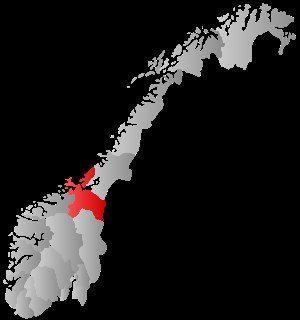
Sør-Trøndelag
Sør-Trøndelags placering i Norge
Sør-Trøndelag var et tidligere fylke i Norge, men blev 1. januar 2018 sammenlagt med Nord-Trøndelag til fylket Trøndelag.